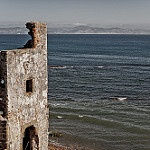
Label: sea